SF Signal

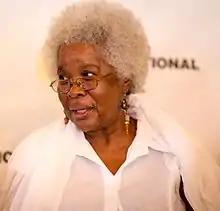
Authors discussed on "SF Crossing the Gulf" included Jamaican writer Erna Brodber.

SF Signal ran three podcasts during its run, "The SF Signal Podcast, The Three Hoarsemen," and "SF Crossing the Gulf". "The SF Signal Podcast" launched in August 2010 and covered topics related to science fiction, fantasy, and similar genres. It was nominated for the Hugo Award for Best Fancast in 2012 and 2013 and won the award in 2014. The podcast ran for 322 episodes, concluding with the closure of the site in 2016.